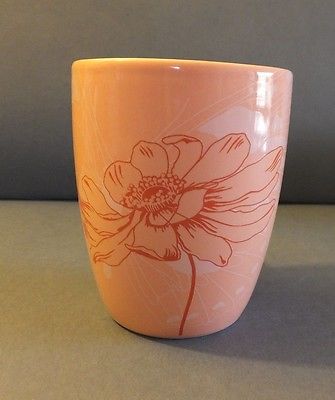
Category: mug